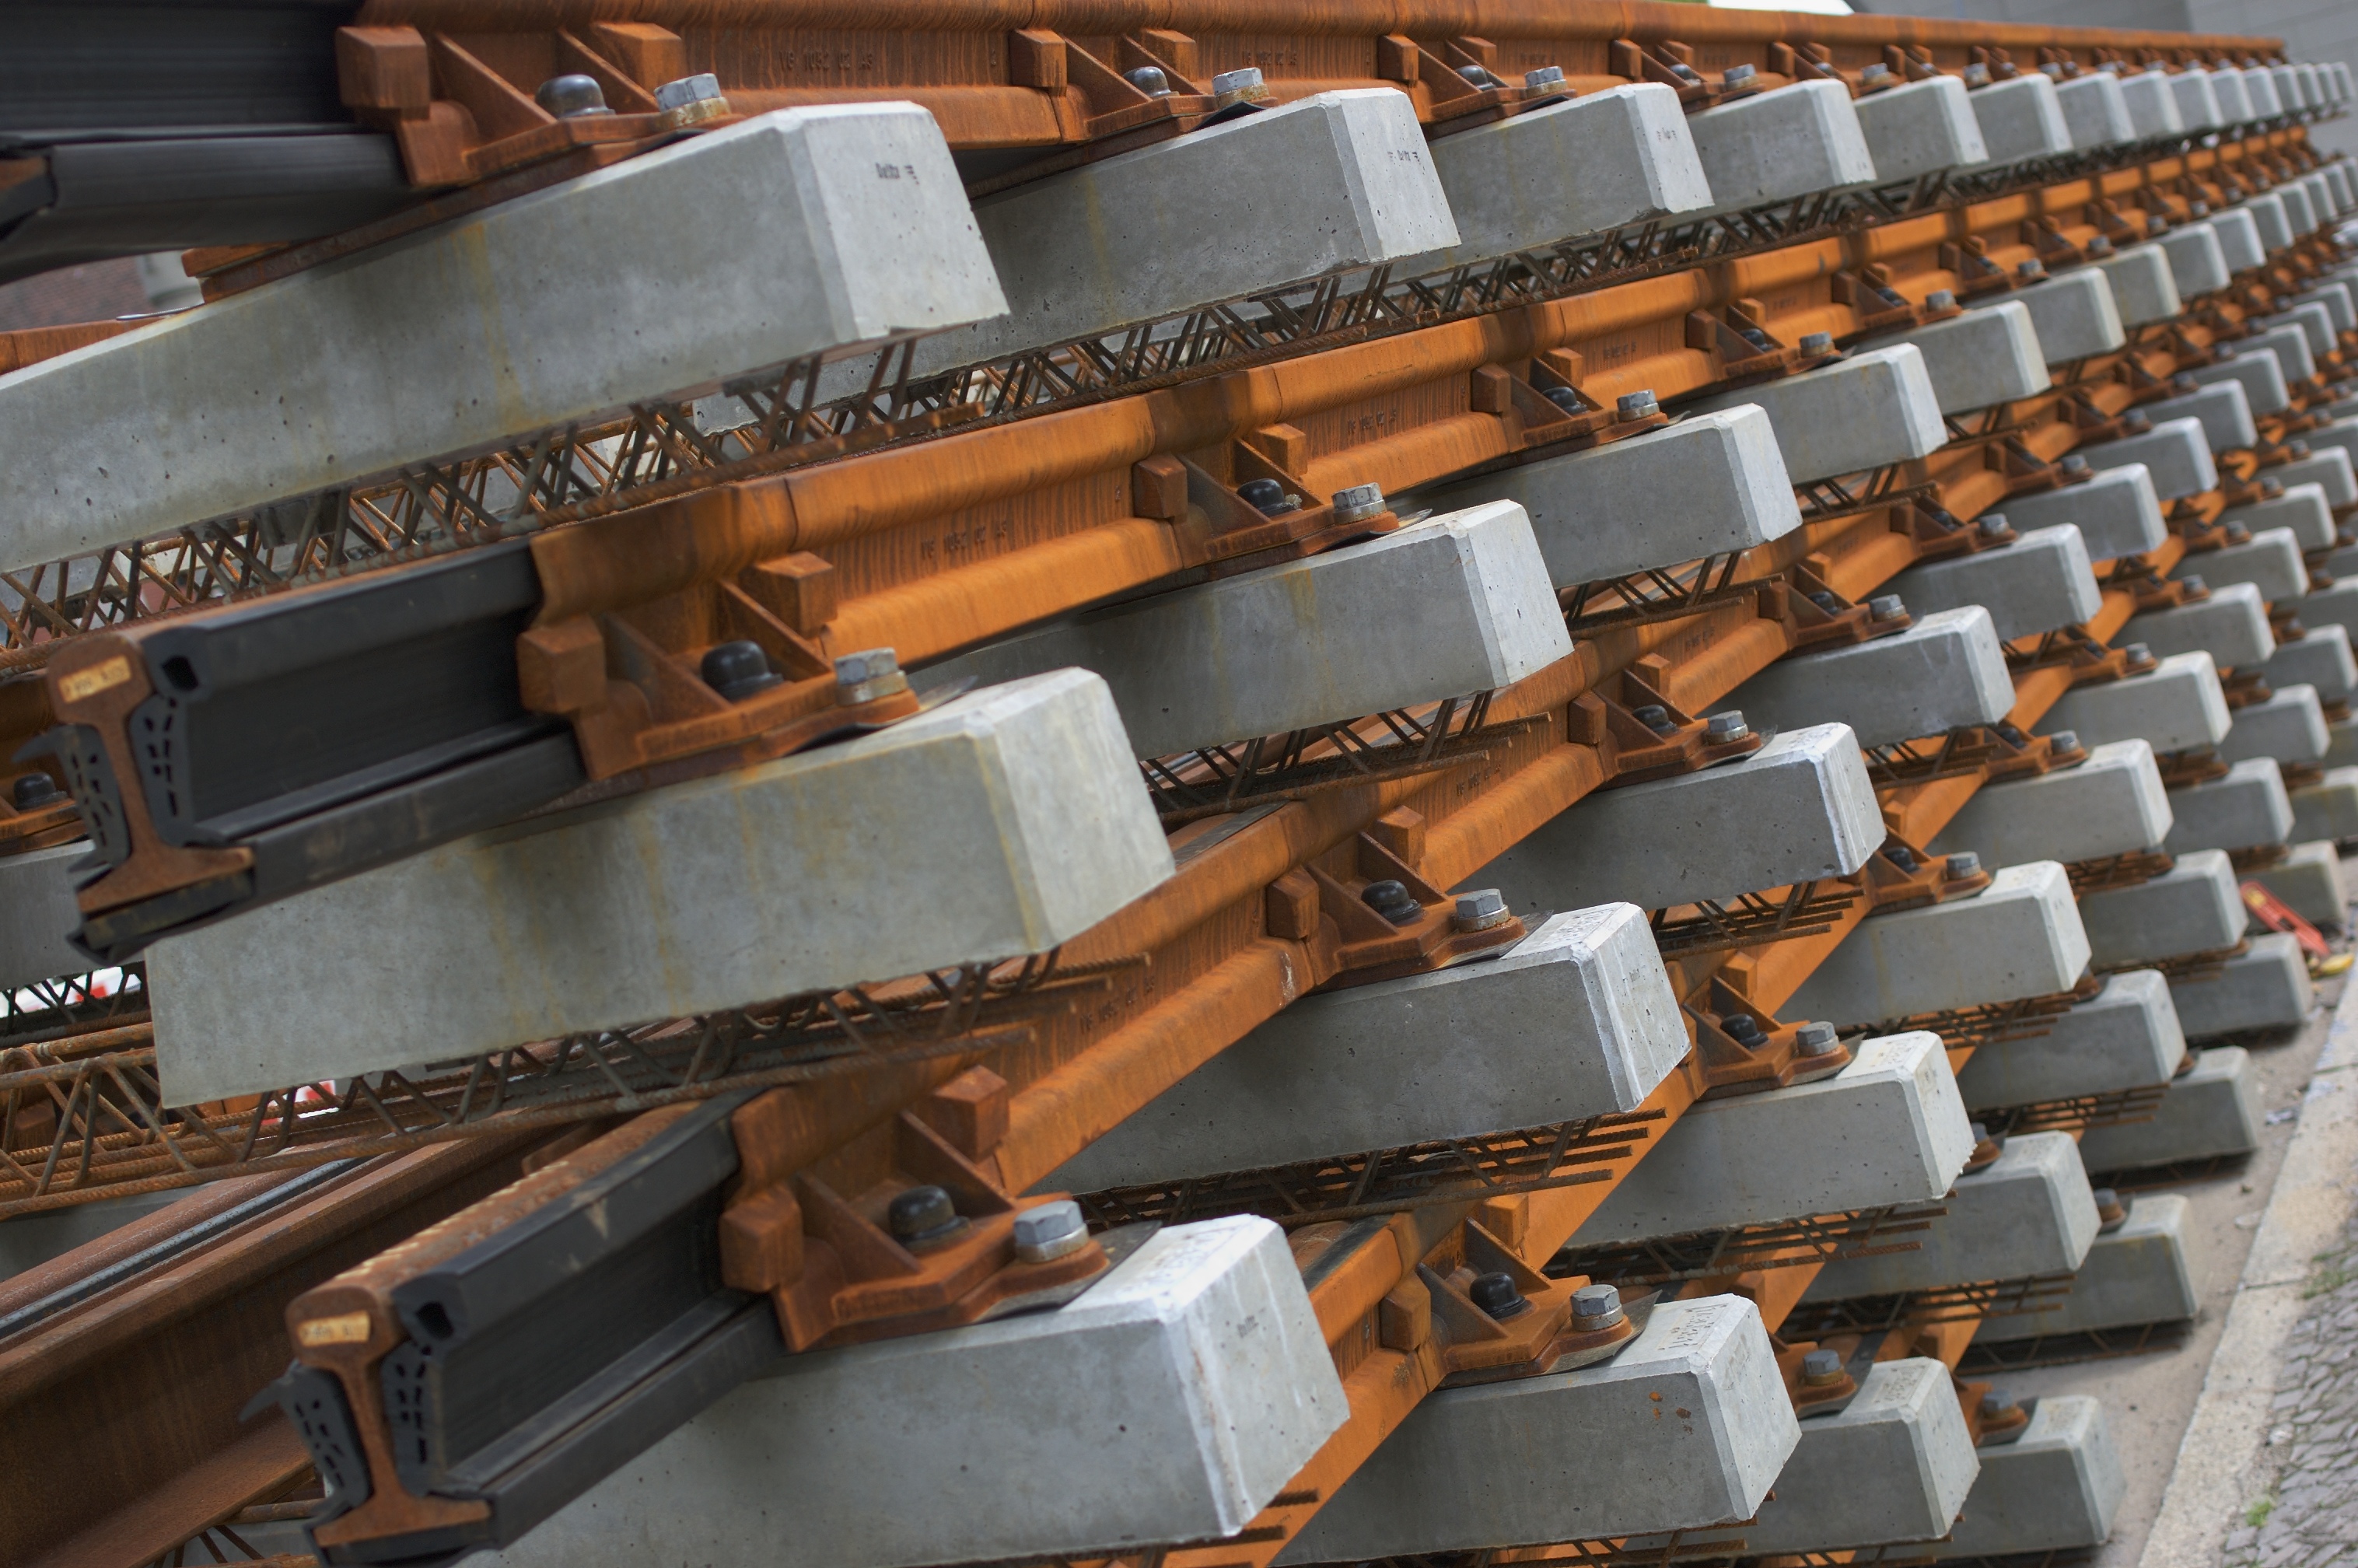
wood, weapon, 2013, 35mm, gun, rawtherapee, germany, deutschland, pentax, potsdam, brandenburg, lenstagged, steffenzahn, f24, 35mmf24, k100d, justpentax, smcpentaxda35mmf24al, pentaxda35mmf24al, smcpentaxda12435mmal, smcpdal35mmf24al, firearm, man made object, gun accessory